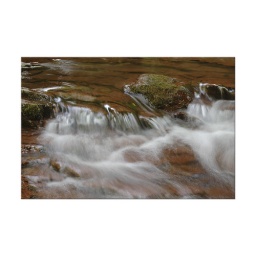
Flowing water over rock